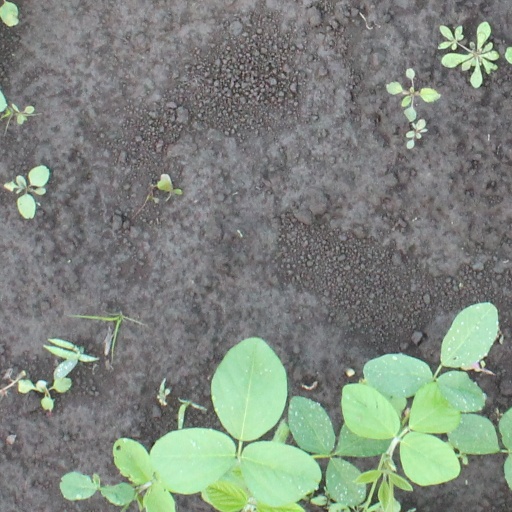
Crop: soybean